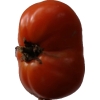
Label: tomato